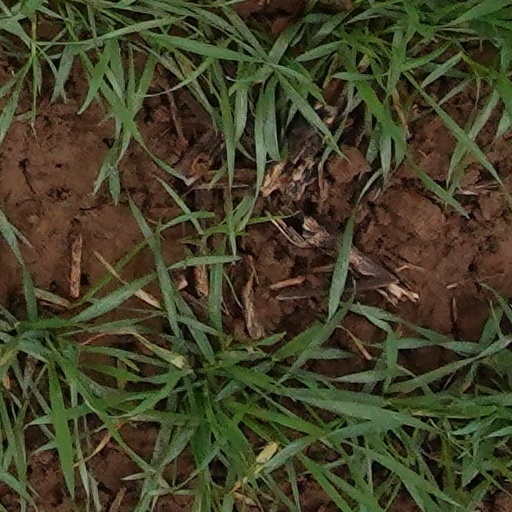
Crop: wheat